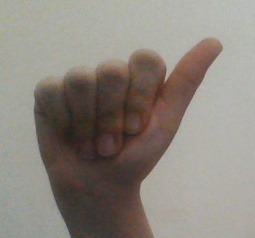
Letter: dhad